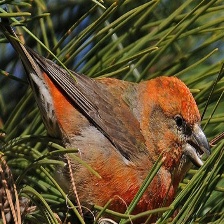
Species: RED CROSSBILL
Scientific name: LOXIA CURVIROSTRA